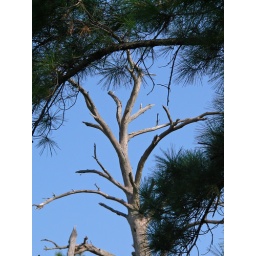
A truly lost pine. The pine trees in the area are supposedly &amp;quot;relocated&amp;quot; by glacier movement.